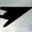
Label: airplane